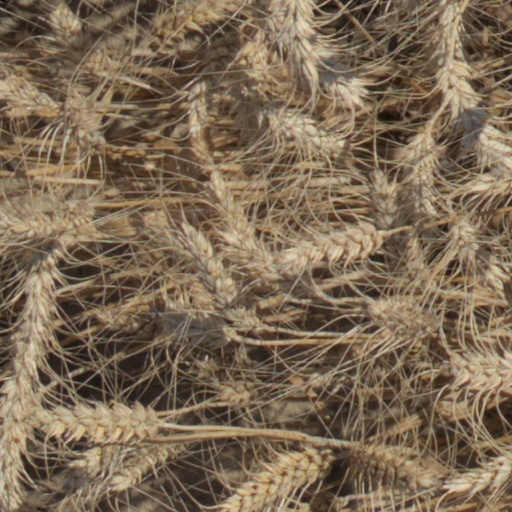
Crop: wheat